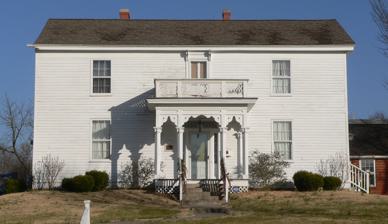
Building: Robnett-Payne House
Country: United States of America
Year built: 1857
Historic house in Missouri, United States United States historic place Robnett-Payne House U.S. National Register of Historic Places Robnett-Payne house, December 2012 Show map of Missouri Show map of the United States Location 223 East Fifth St., Fulton, Missouri Coordinates 38°50′51″N 91°56′40″W / 38.84750°N 91.94444°W / 38.84750; -91.94444 Area less than one acre Built 1857 ( 1857 ) Built by Robnett, James Architectural style Greek Revival, Gothic NRHP reference No. 98001136 Added to NRHP September 17, 1998 Robnett-Payne House , also known as Payne Hall and The Country Place , is a historic home located at Fulton , Callaway County, Missouri .  It was built in 1857, and is a two-story, three-bay, vernacular Greek Revival style frame dwelling.  It has a side gable roof and features a one-bay central entrance porch with Gothic style detailing. It was moved to its present location in 1999 and subsequently restored. The house was listed on the National Register of Historic Places in 1998. References